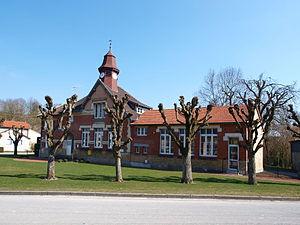
Semide (Ardennes, France)
Semide est une commune française, située dans le département des Ardennes en région Grand Est.